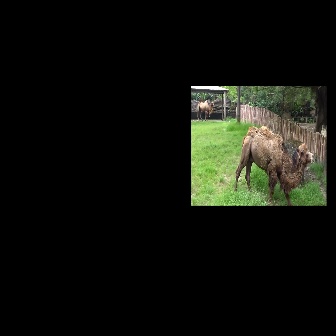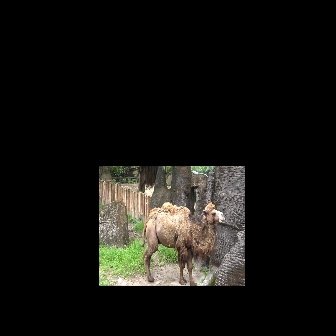
  Please identify the target specified by the bounding box [234,125,314,205] in the first image and locate it in the second image. Return the coordinates in [x_min,y_min,x_max,y_max] format.
Answer: [140,201,225,285]